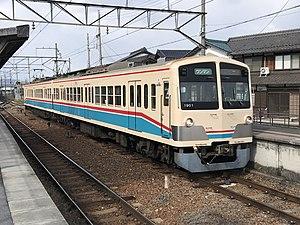
Ohmi Railway Co., Ltd. est une compagnie de transport de passagers qui exploite trois lignes ferroviaires dans la préfecture de Shiga au Japon. La compagnie gère également un réseau de bus, des taxis et un téléphérique et a des activités dans le tourisme, les assurances et l'immobilier. Son siège social se trouve dans la ville de Hikone. Son nom fait référence à l'ancienne province d'Ōmi.